Vyacheslav Borisov

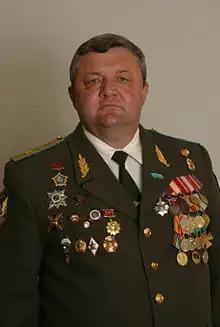
Borisov in 2006

Vyacheslav Nikolayevich Borisov (12 January 1955 – 4 November 2021) was a Russian major general. He took part in the 2008 Russo-Georgian War as a commanding officer in South Ossetia. The International Criminal Court (ICC) collected evidence against Borisov, who, according to a ICC prosecutor, was "believed to have intentionally contributed to the execution" of war crimes against Georgian civilians, but Borisov died before the ICC investigation was concluded.